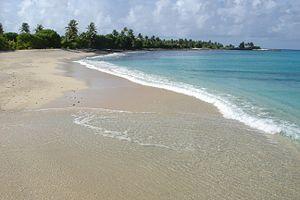
Site d’essais nucléaires de l’atoll de Bikini (Îles Marshall) Español: Atolón de Bikini 日本語: ビキニ環礁核実験場 中文: 比基尼环礁